Faisal Equestrian Club

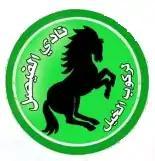
Logo of the club

The Faisal Equestrian Club is an equestrian club and upscale restaurant in Gaza City, Palestine.